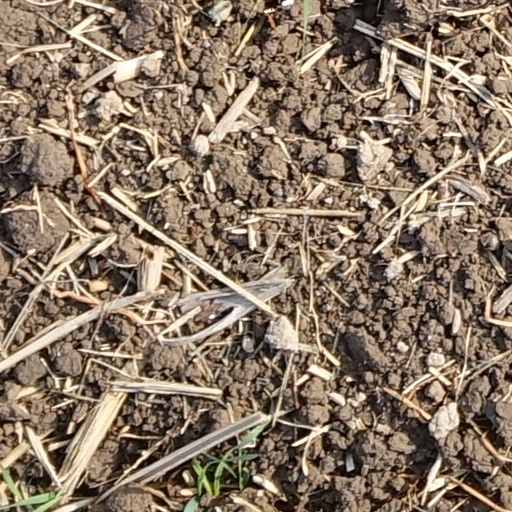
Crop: wheat